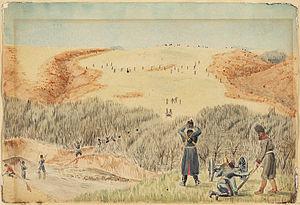
De l'activité à Cut-Knife Creek.
Cut Knife est une ville canadienne située dans la province de la Saskatchewan sur l'autoroute 40 au nord-ouest de Saskatoon. Cut Knife comprend le tomahawk le plus grand au monde dans le Tomahawk Park à côté du Clayton McLain Memorial Museum.